Arthur Achleitner

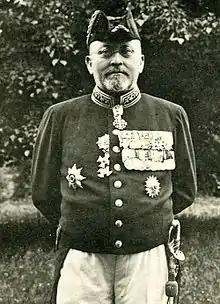
Arthur Achleitner in 1922

Arthur Achleitner (August 16, 1858 in Straubing, Kingdom of Bavaria – September 29, 1927 in Munich) was a German writer. His works are noteworthy because he describes local customs and peculiarities of the people in the Austrian and Bavarian Alps, and the Mediterranean regions of the former Austro-Hungarian Empire (mainly Croatia and Bosnia).